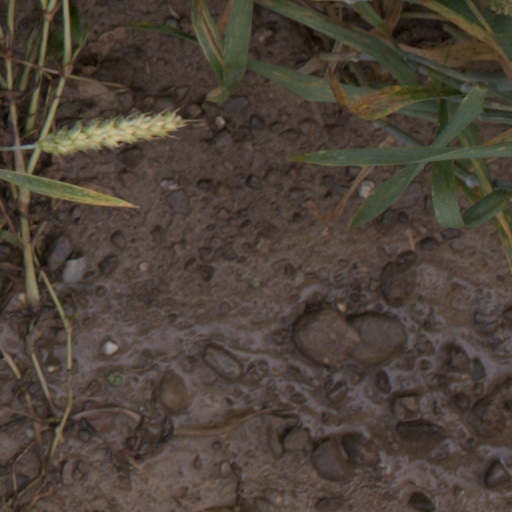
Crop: wheat